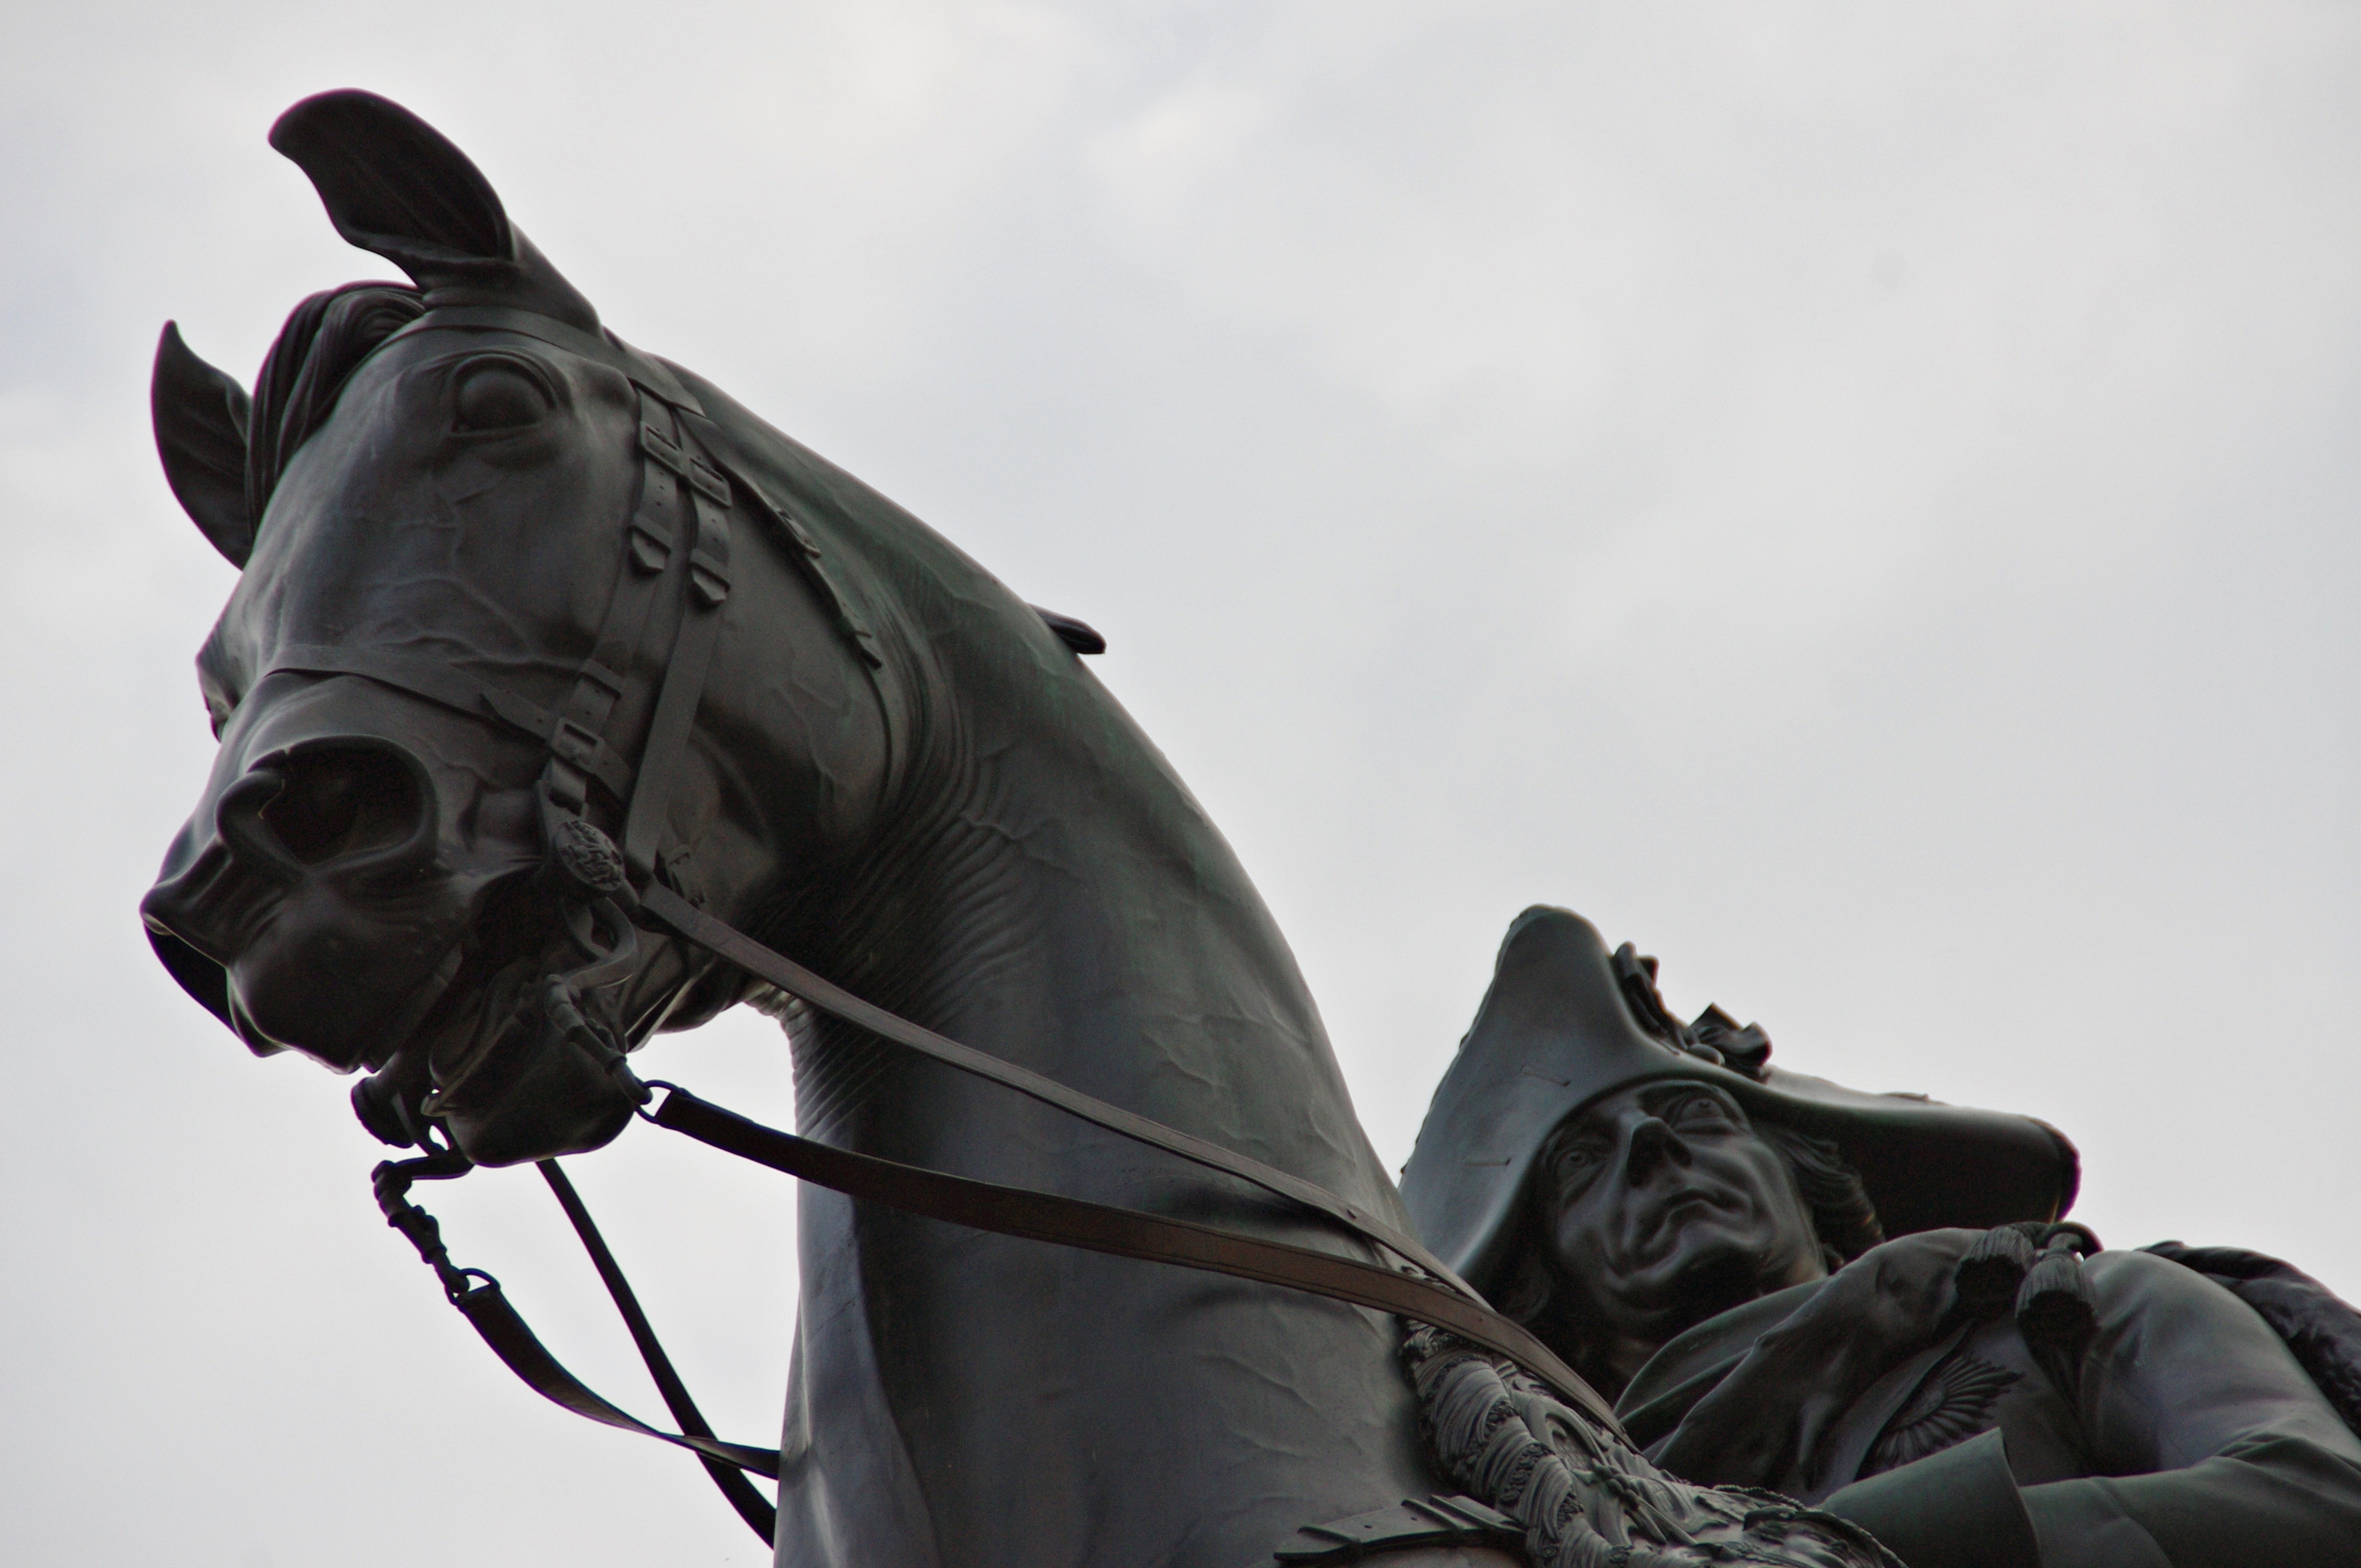
architecture, city, monument, statue, vehicle, clothing, black, sculpture, germany, berlin, old fritz, under the linden